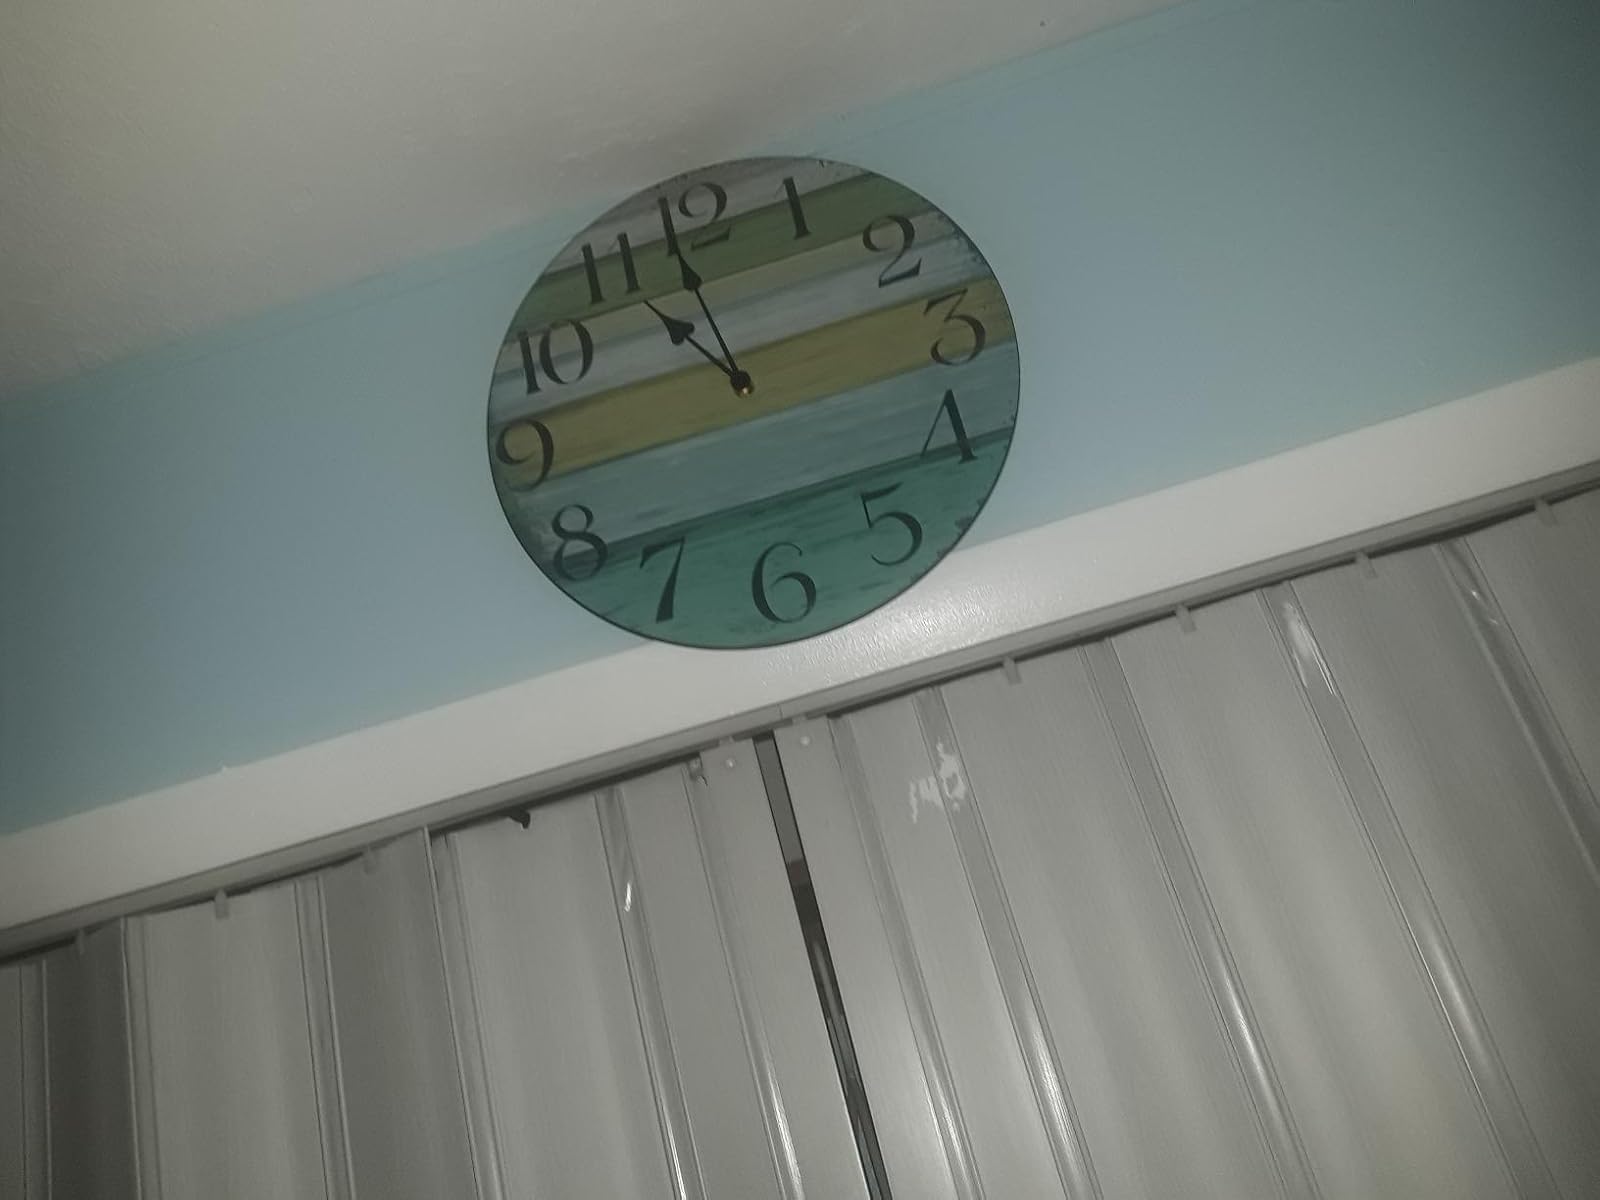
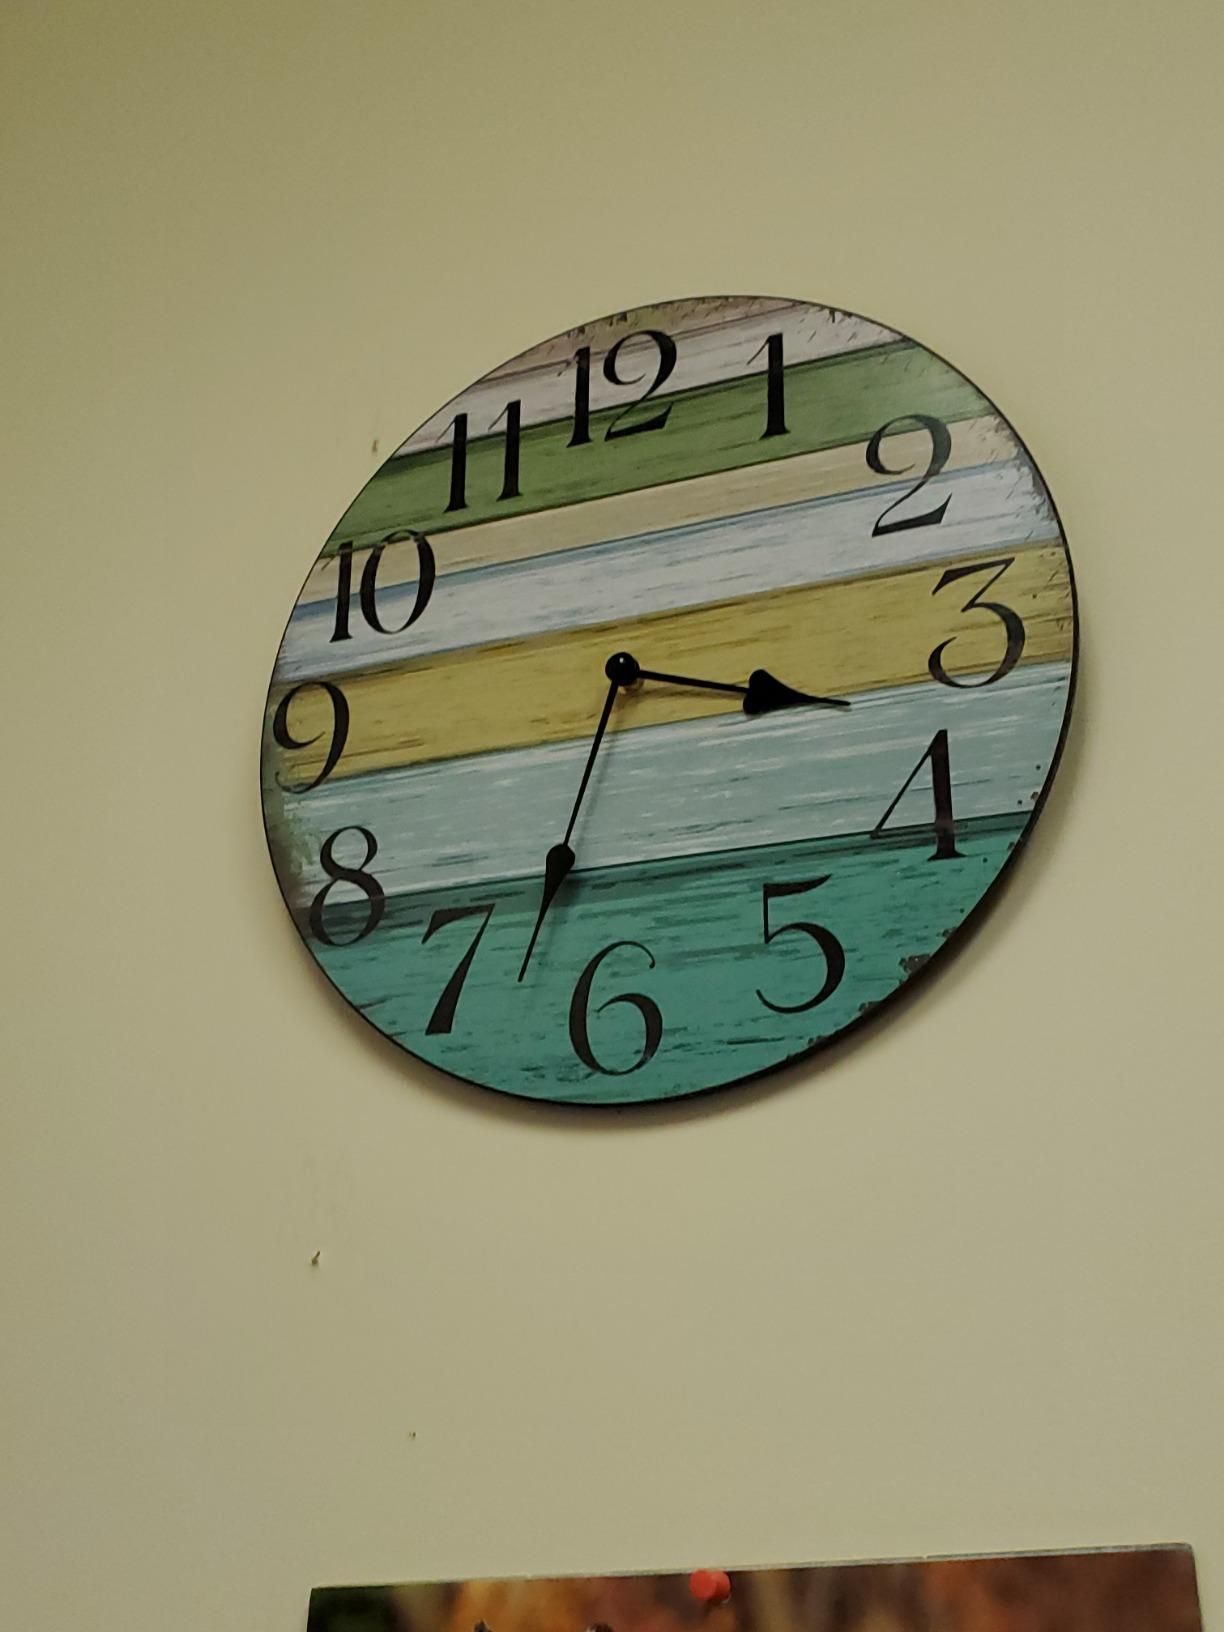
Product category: clock
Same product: yes